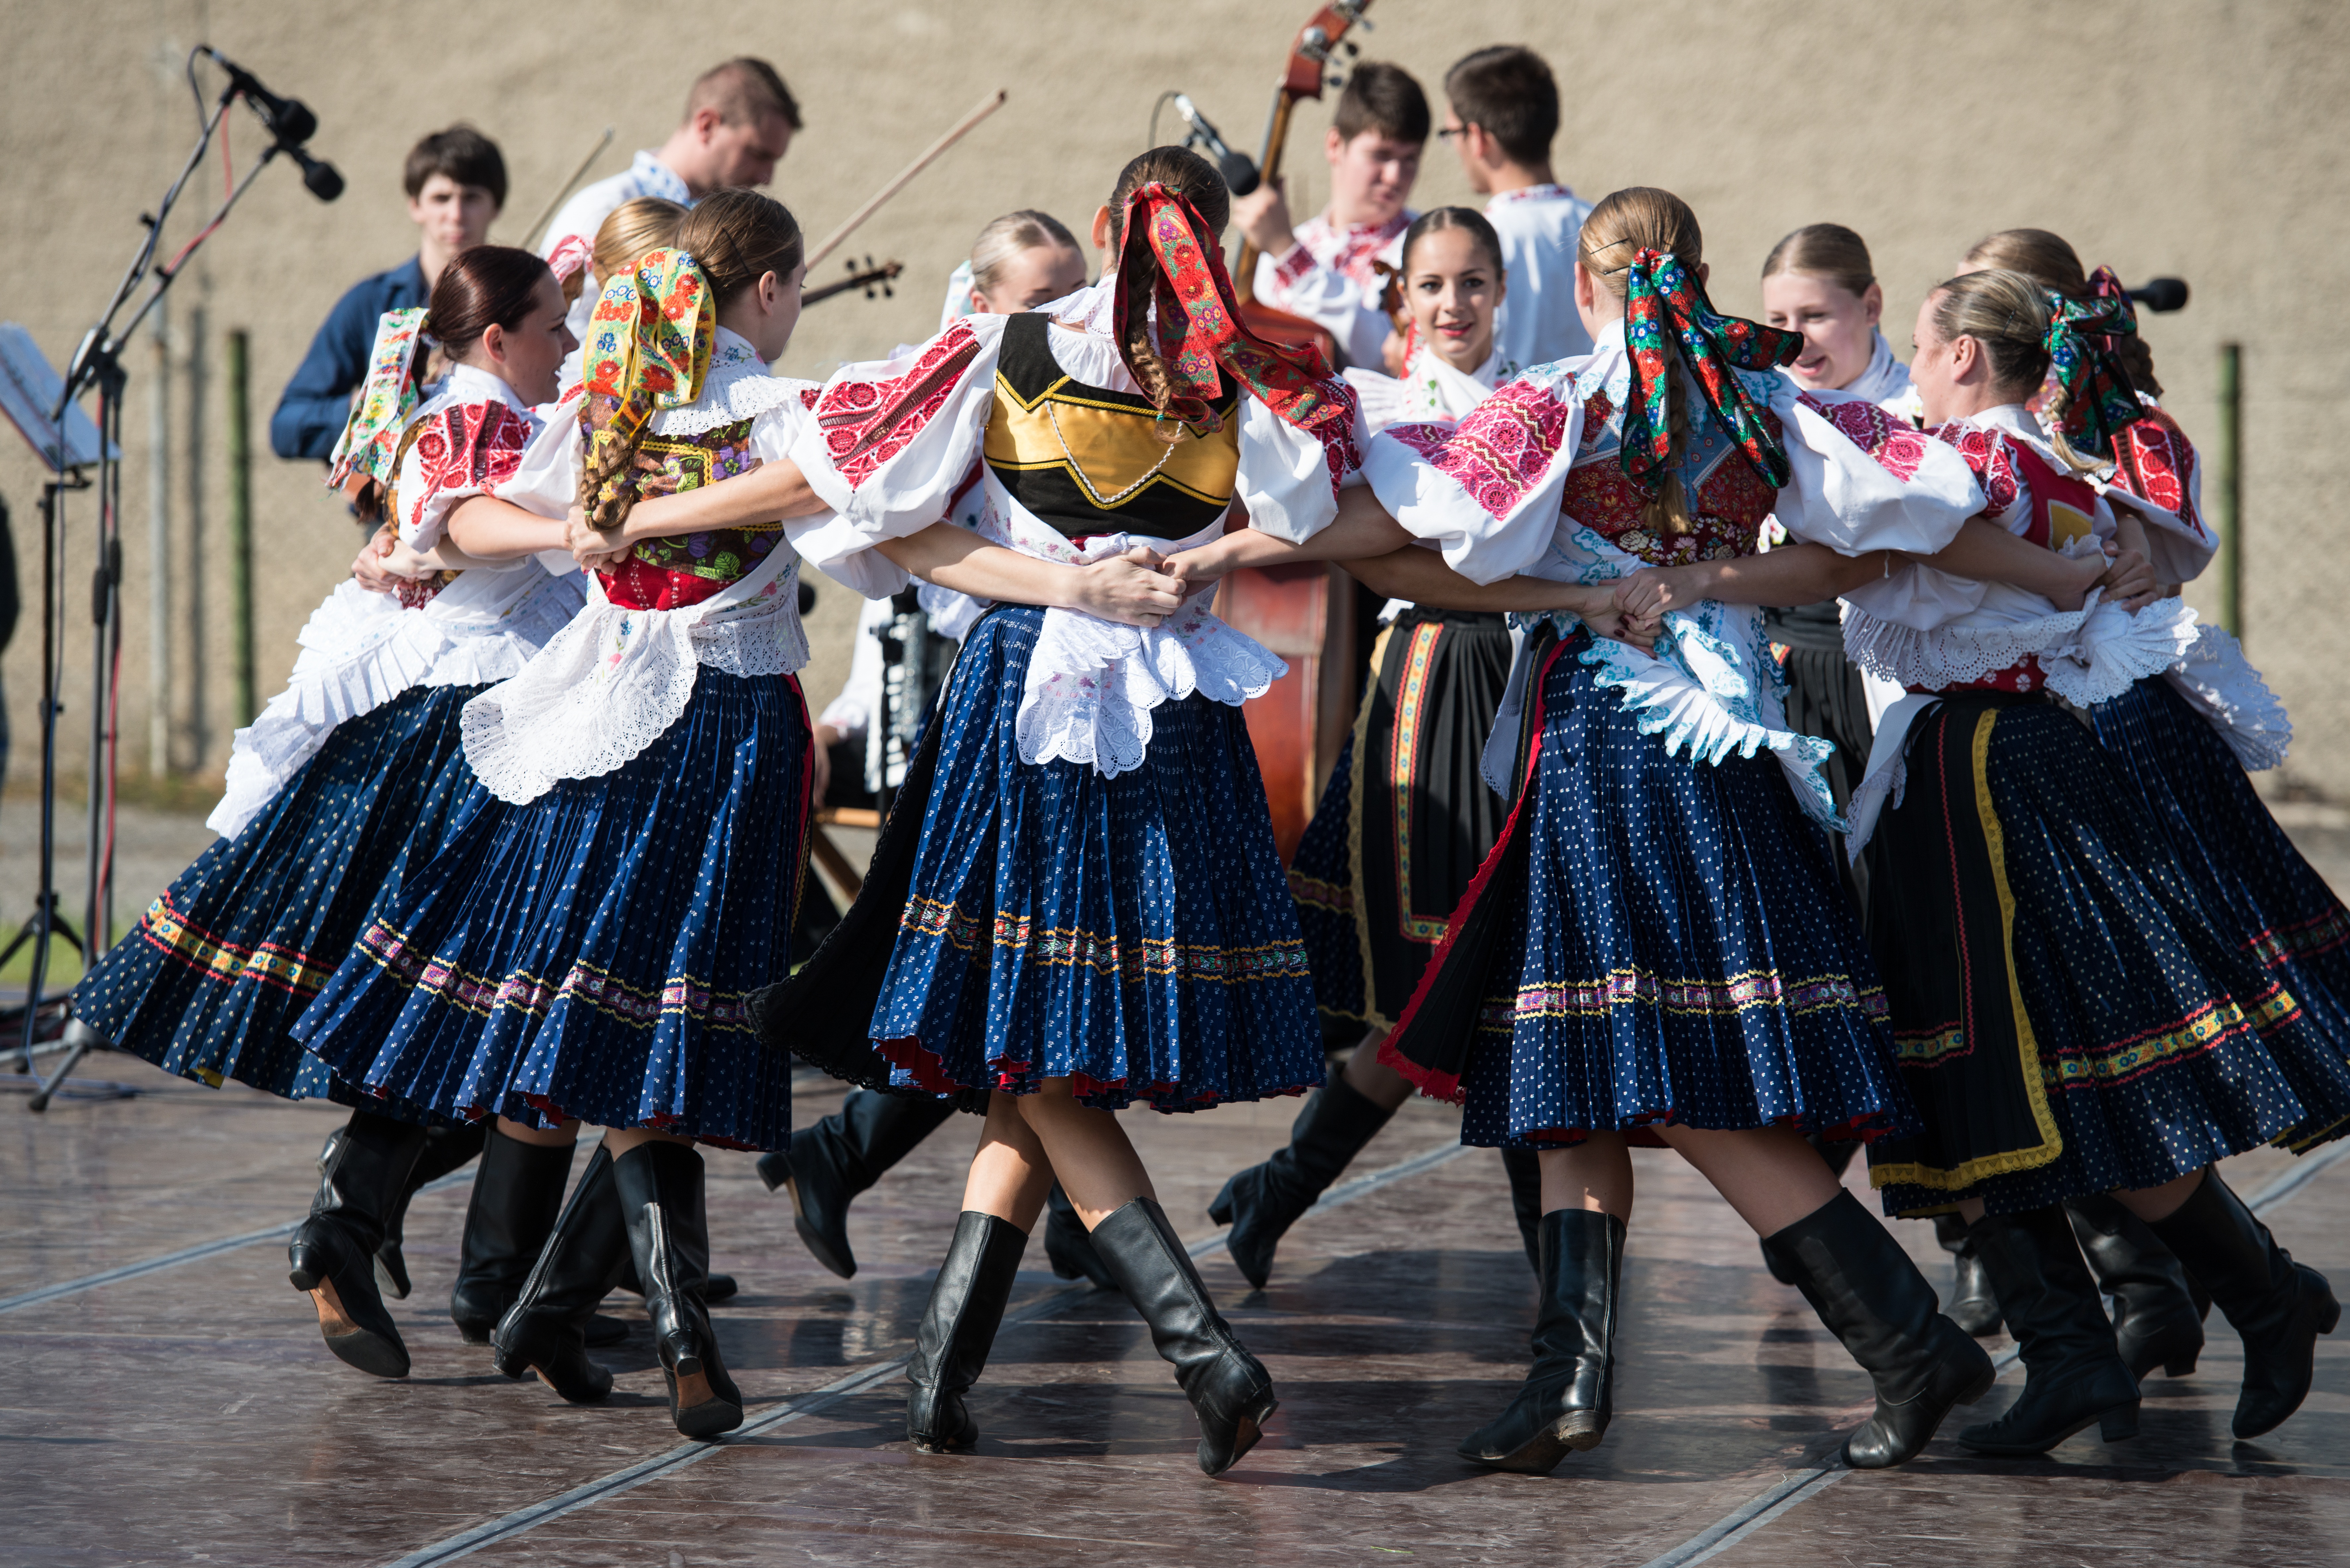
dance, circle, dancer, women, sports, tradition, entertainment, folklore, costumes, slovakia, performing arts, folk dance, social group, musical theatre, hand drum, hri ov